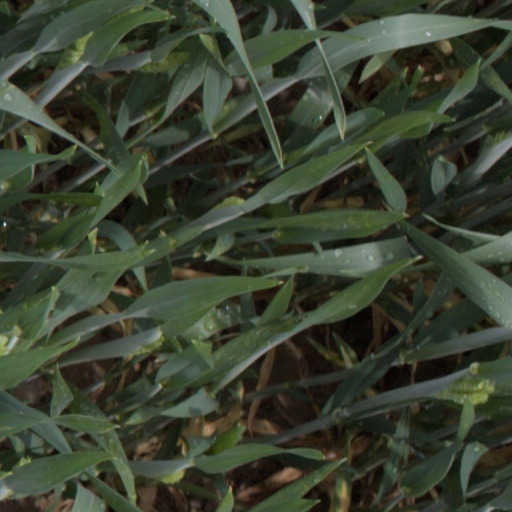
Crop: wheat